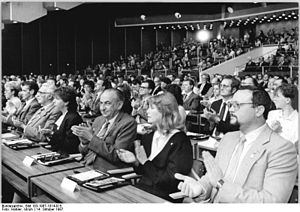
Bifald
Bifald ved kongres på partikonvent i det tyske parti CDU.
Bifald betegner det at klappe, dvs. slå håndfladerne let sammen for at frembringe lyd. Det forventes normalt, at et publikum giver bifald efter en optræden såsom ved en koncert, en offentlig tale eller fremførelse af et teaterstykke.